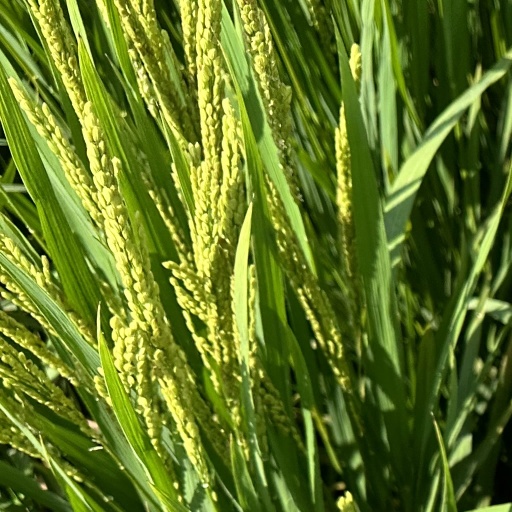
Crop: rice